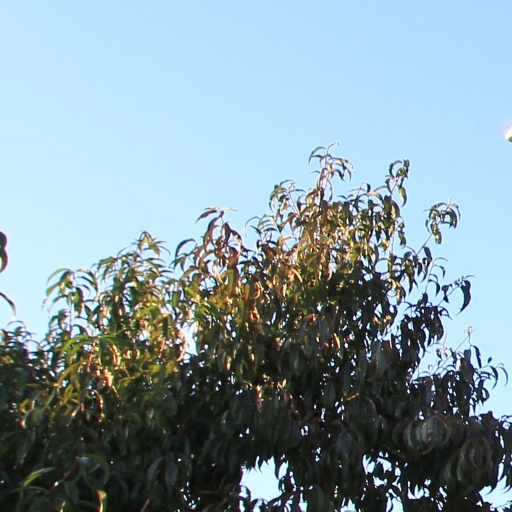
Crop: grape